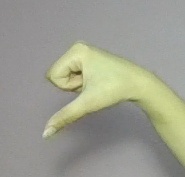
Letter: waw